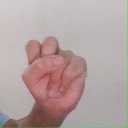
अक्षर: स